Geely Borui

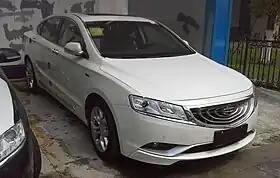

The Geely Borui is a large family car/mid-size car (D-segment in Europe) produced by the Chinese automaker Geely Auto since April 2015.